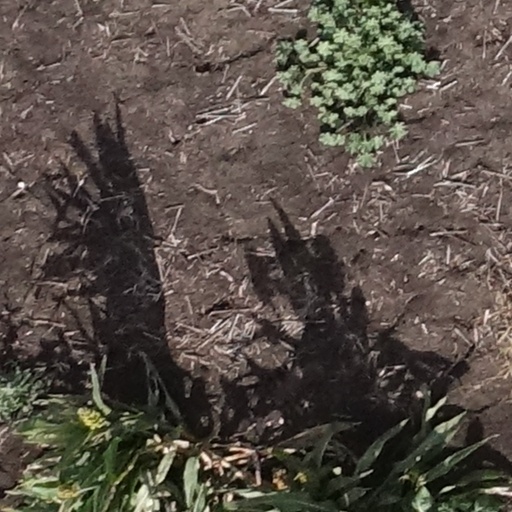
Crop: sorghum